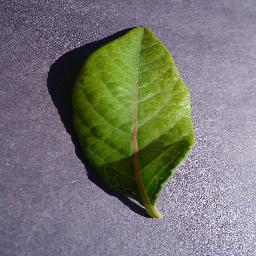
Label: Blueberry___healthy